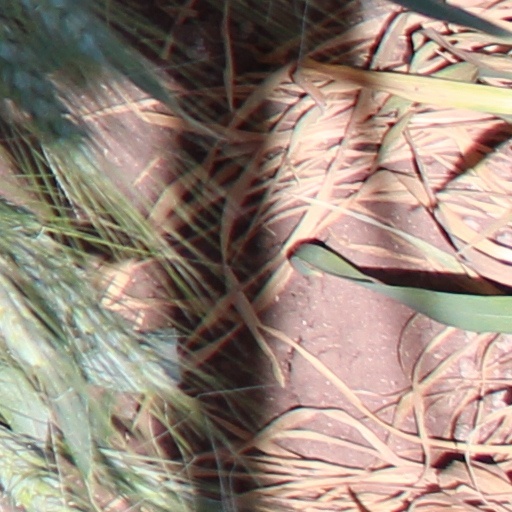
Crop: wheat